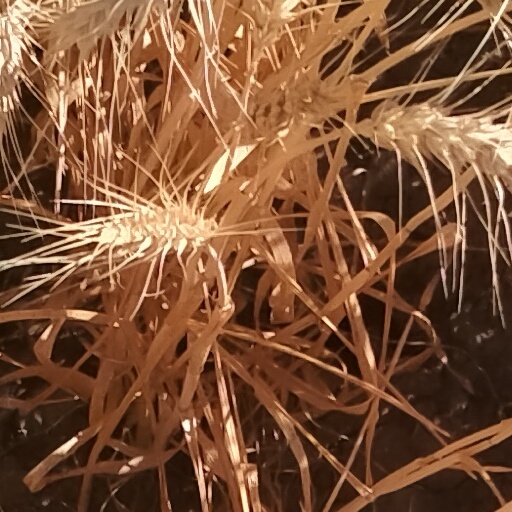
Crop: wheat